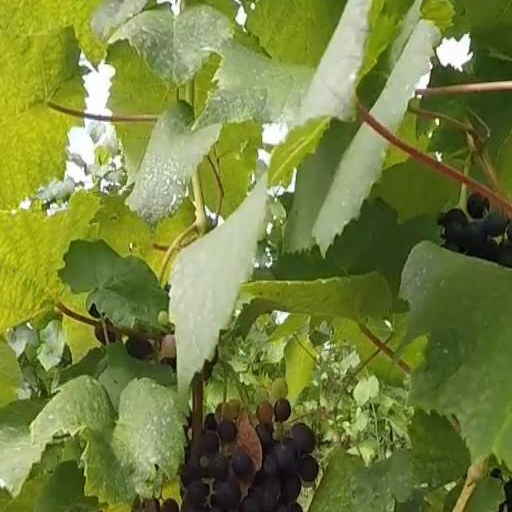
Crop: grape